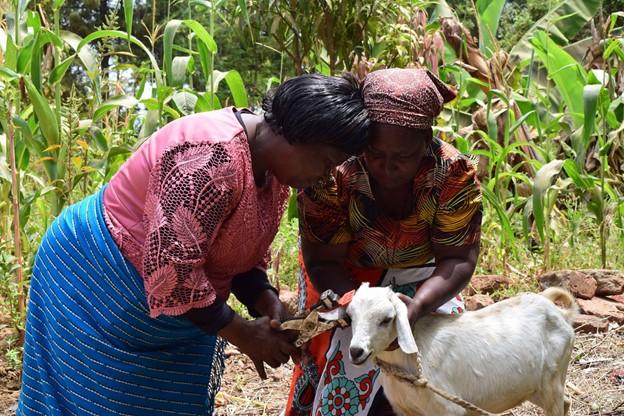
Wakulima wawili wa jinsia ya kike wakiwa wamemshika mbuzi mwenye afya na mwili uliojengeka vizuri, wakiwa wanamuwekea alama katika sehemu ya sikio. Mifugo hii hutumika kwaajili ya maziwa au nyama na inaakisi mafanikio ya ufugaji bora unao zingatia lishe na matunzo ya wanyama.